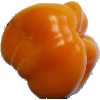
Label: yellow_pepper